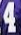
Number: 4